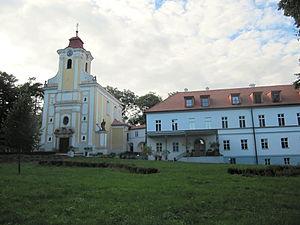
Pohořelice est une commune du district et de la région de Zlín, en Tchéquie. Sa population s'élevait à 885 habitants en 2018.